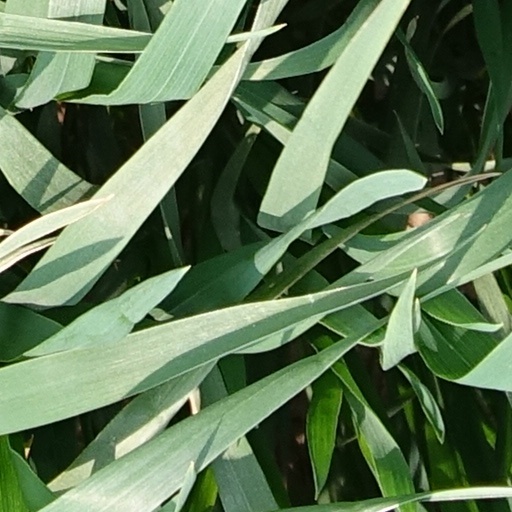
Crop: wheat